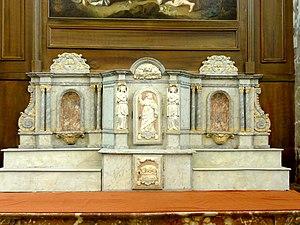
Tabernacle.
L'église Saint-Martin est une église catholique paroissiale située à Châtenay-en-France, en France. C'est un petit édifice néoclassique bâti pendant les dernières années de l'Ancien Régime, sans prétention mais bien proportionné et harmonieux, se distinguant comme l'œuvre d'un architecte de renom, Jacques Cellerier. L'église est classée monument historique depuis 1990.